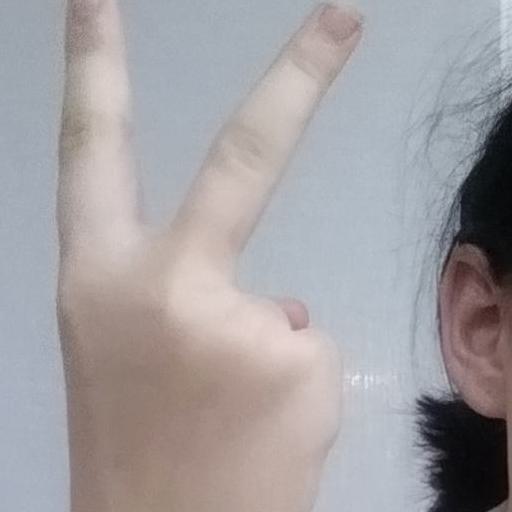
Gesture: peace_inverted